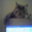
Label: cat